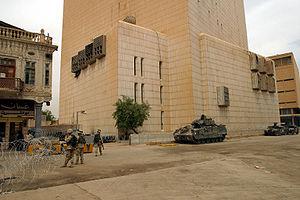
Bagdad ou Baghdad est la capitale de l’Irak et de la province de Bagdad. Elle est située au centre-Est du pays et est traversée par le Tigre. Ses habitants s'appellent les Bagdadiens.
Le dinar irakien est la monnaie officielle de l'Irak. Il est subdivisé en 1000 fulûs